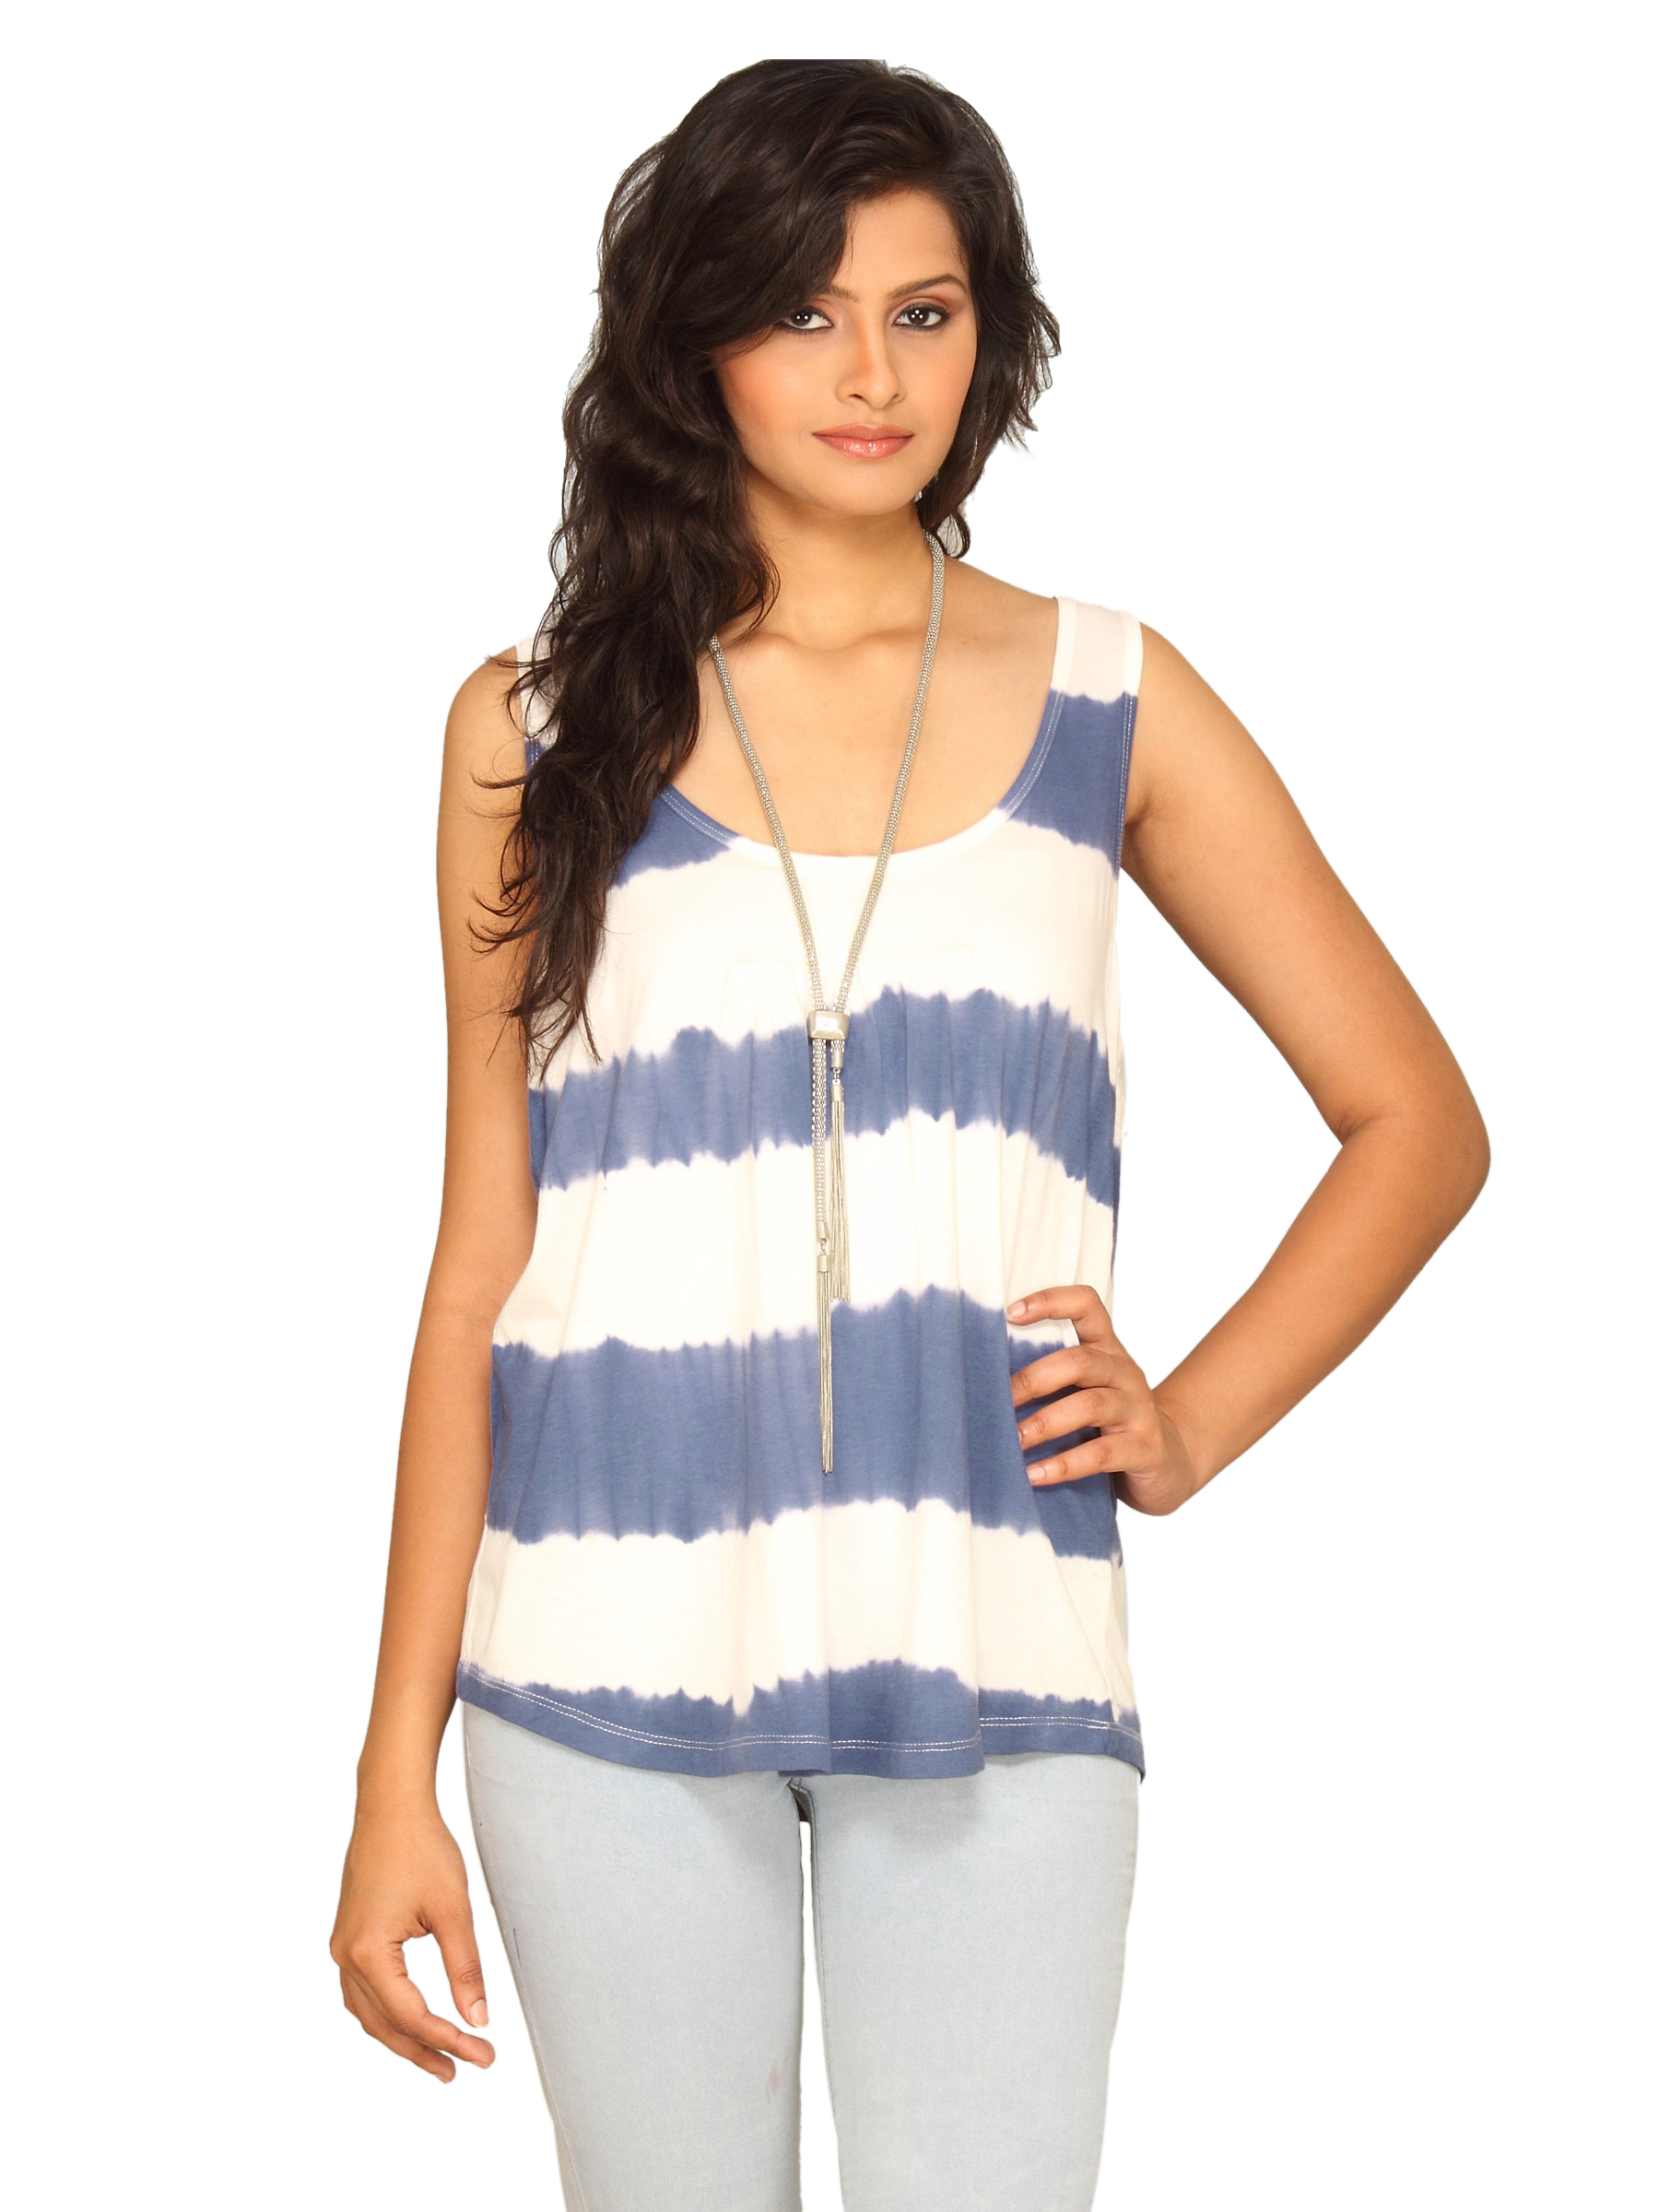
Forever New Women's White Blue Printed Top
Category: Apparel / Topwear / Tops
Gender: Women
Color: White
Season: Summer 2011
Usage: Casual